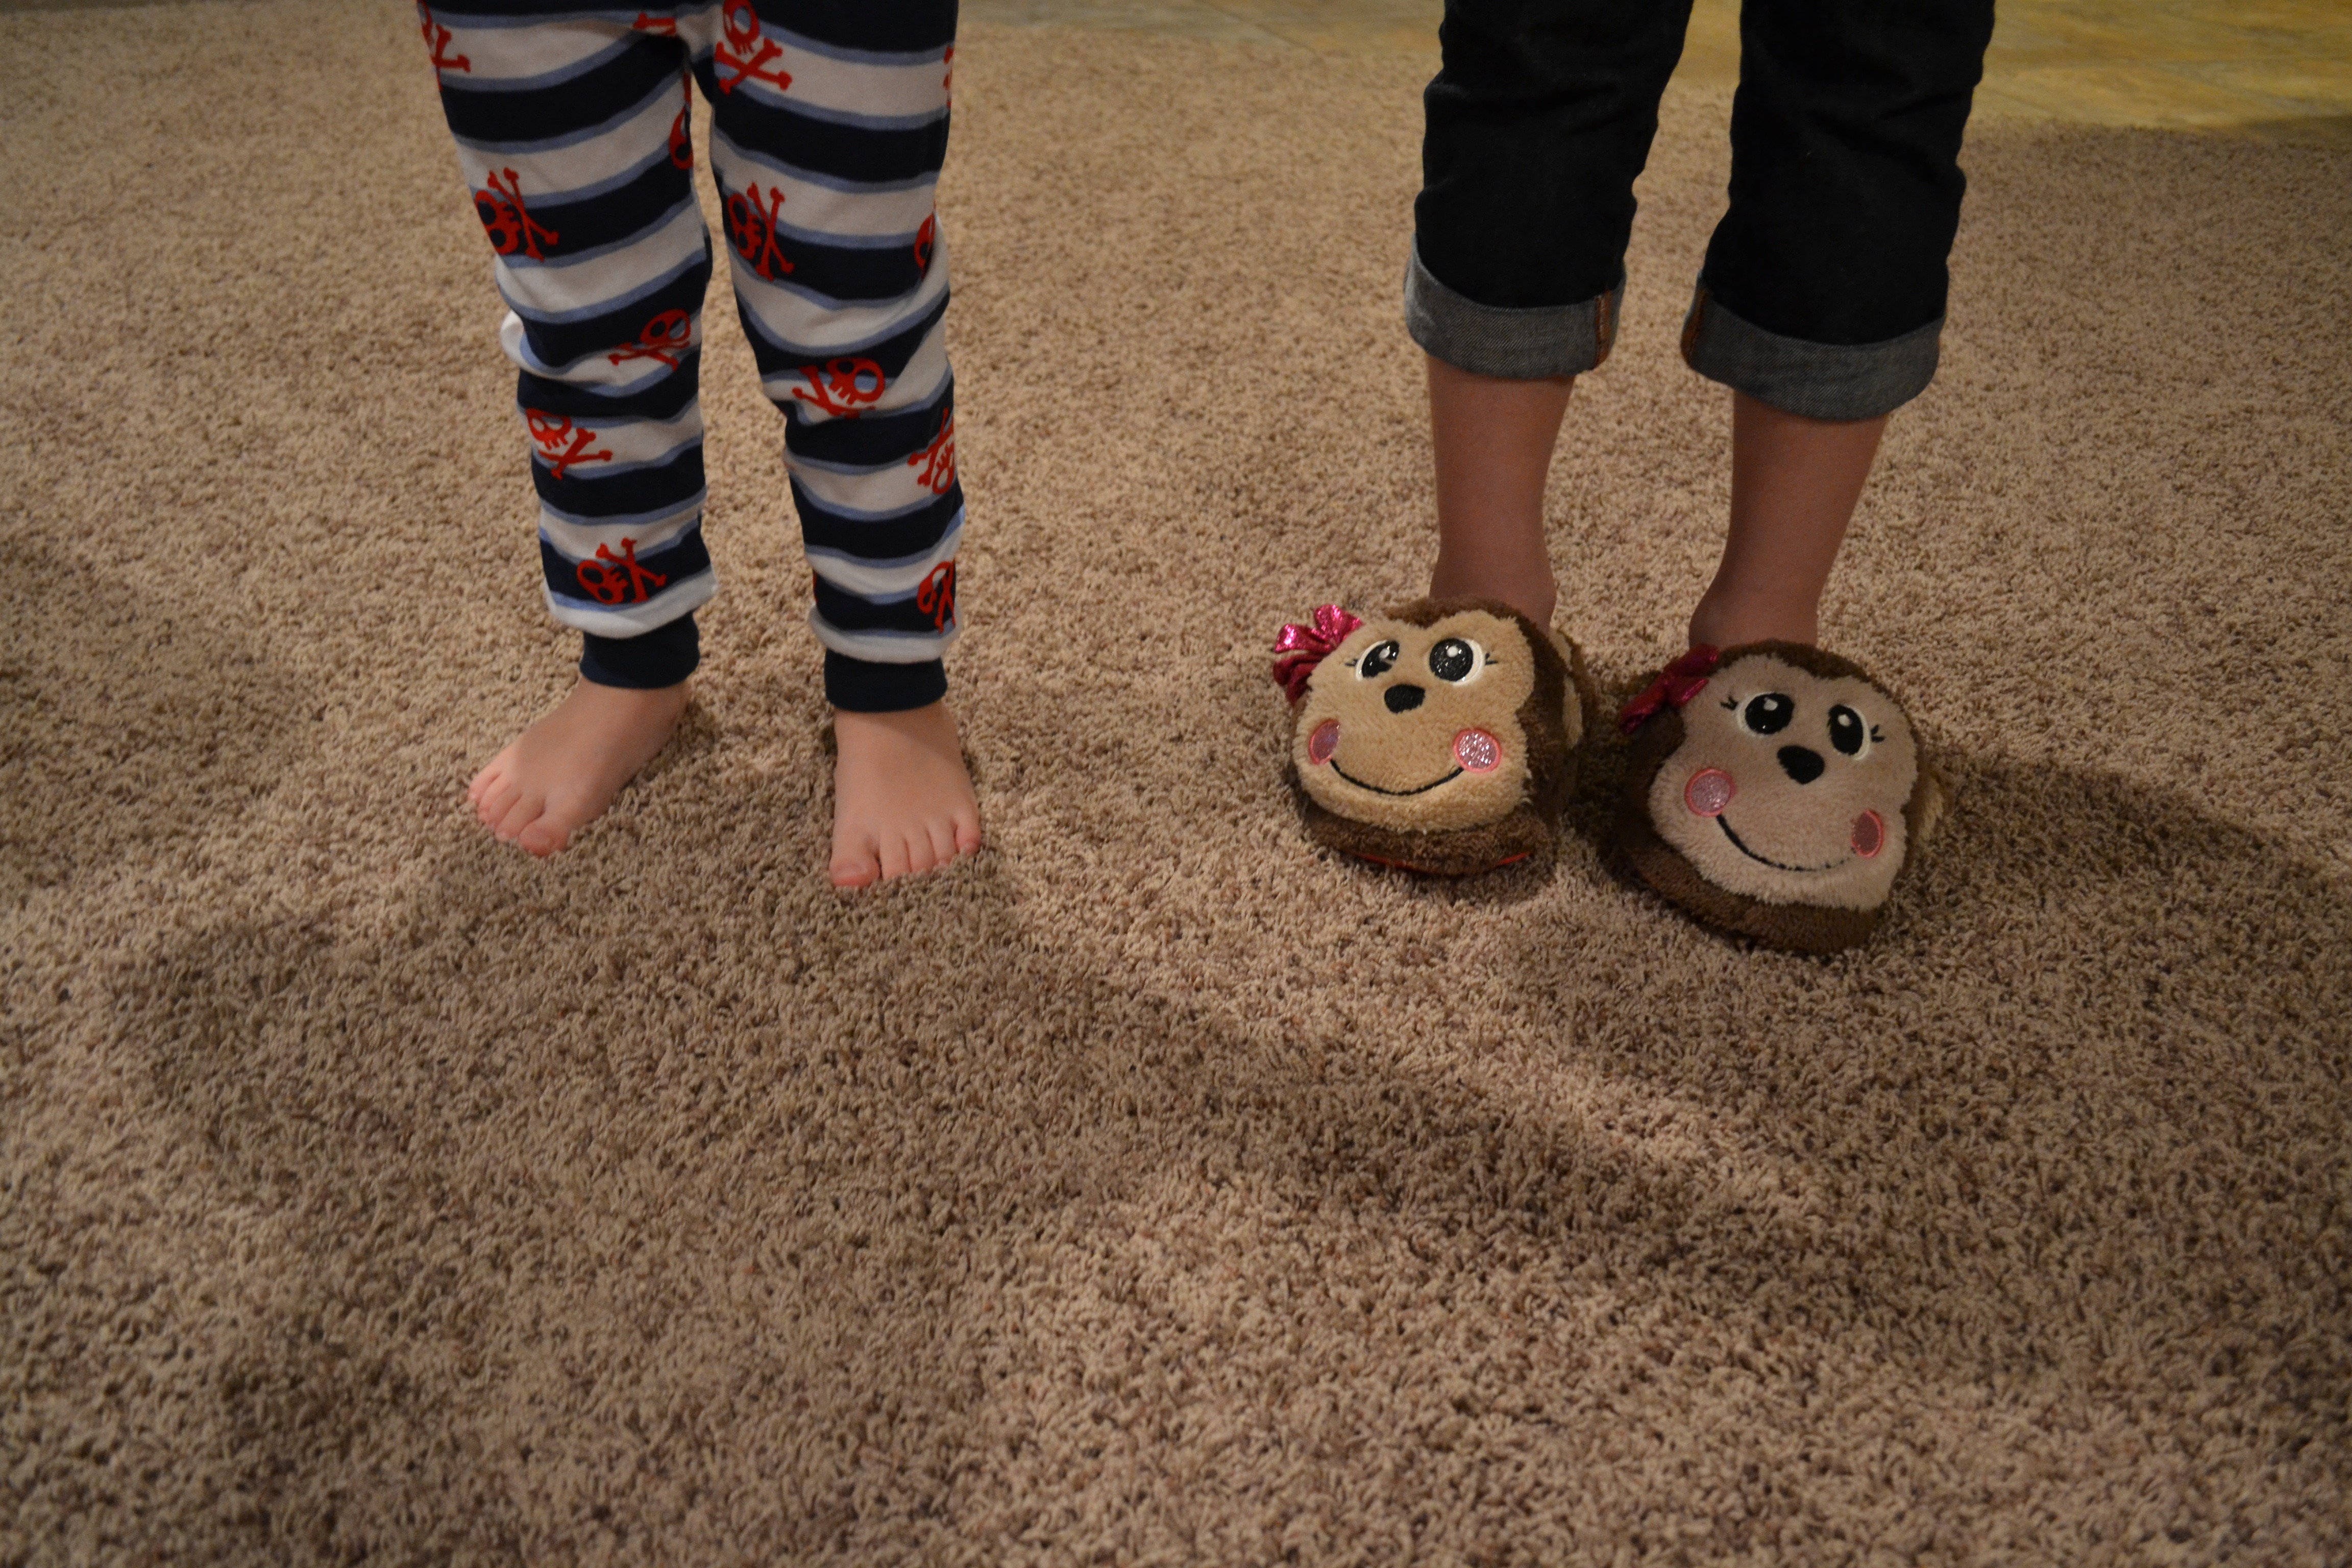
shoe, girl, play, feet, boy, leg, child, kids, children, sleep, toes, footwear, image, pajamas, siblings, slippers, bedtime, pjs